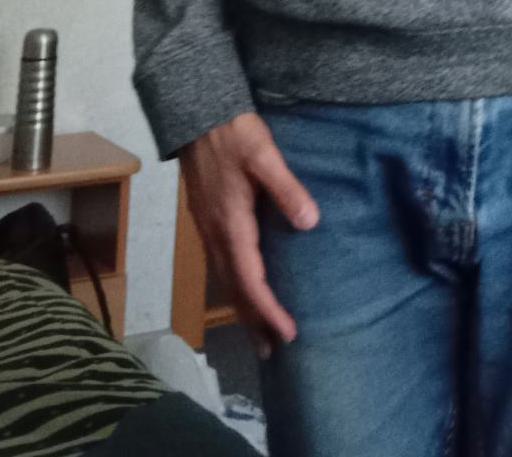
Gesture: no_gesture